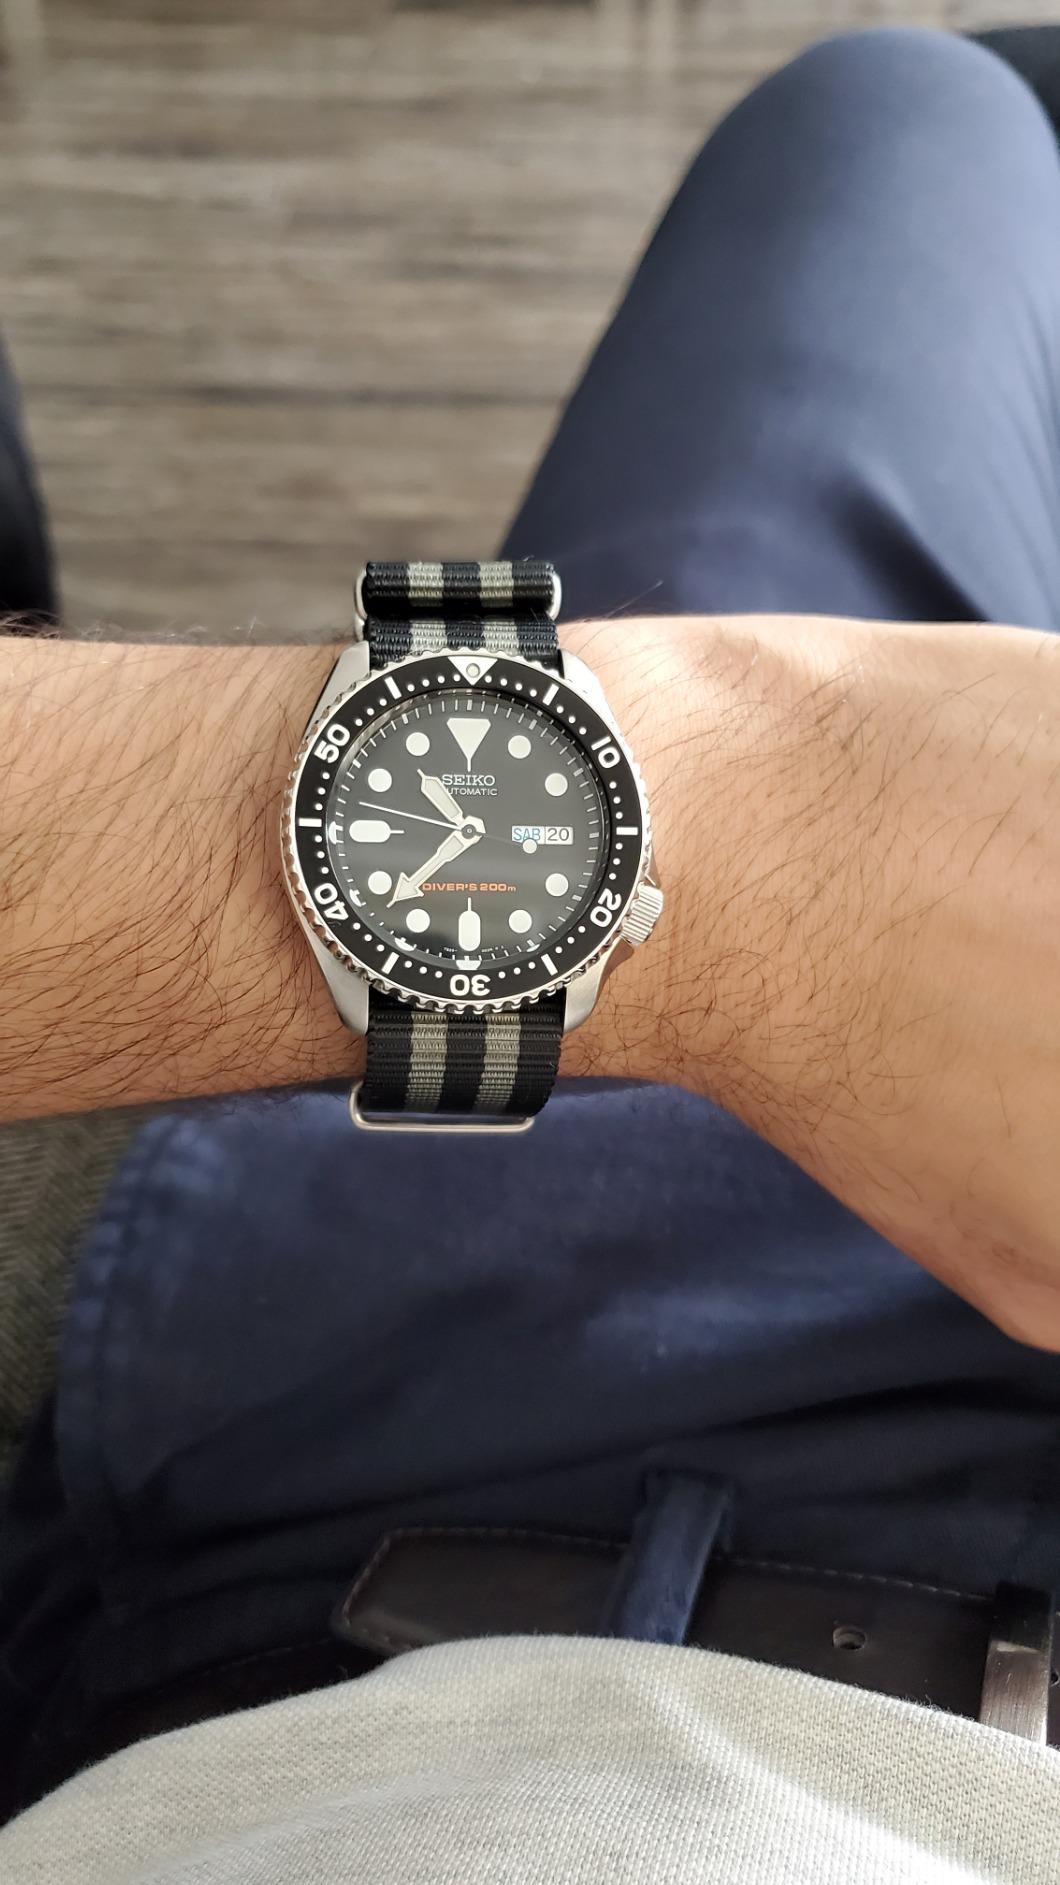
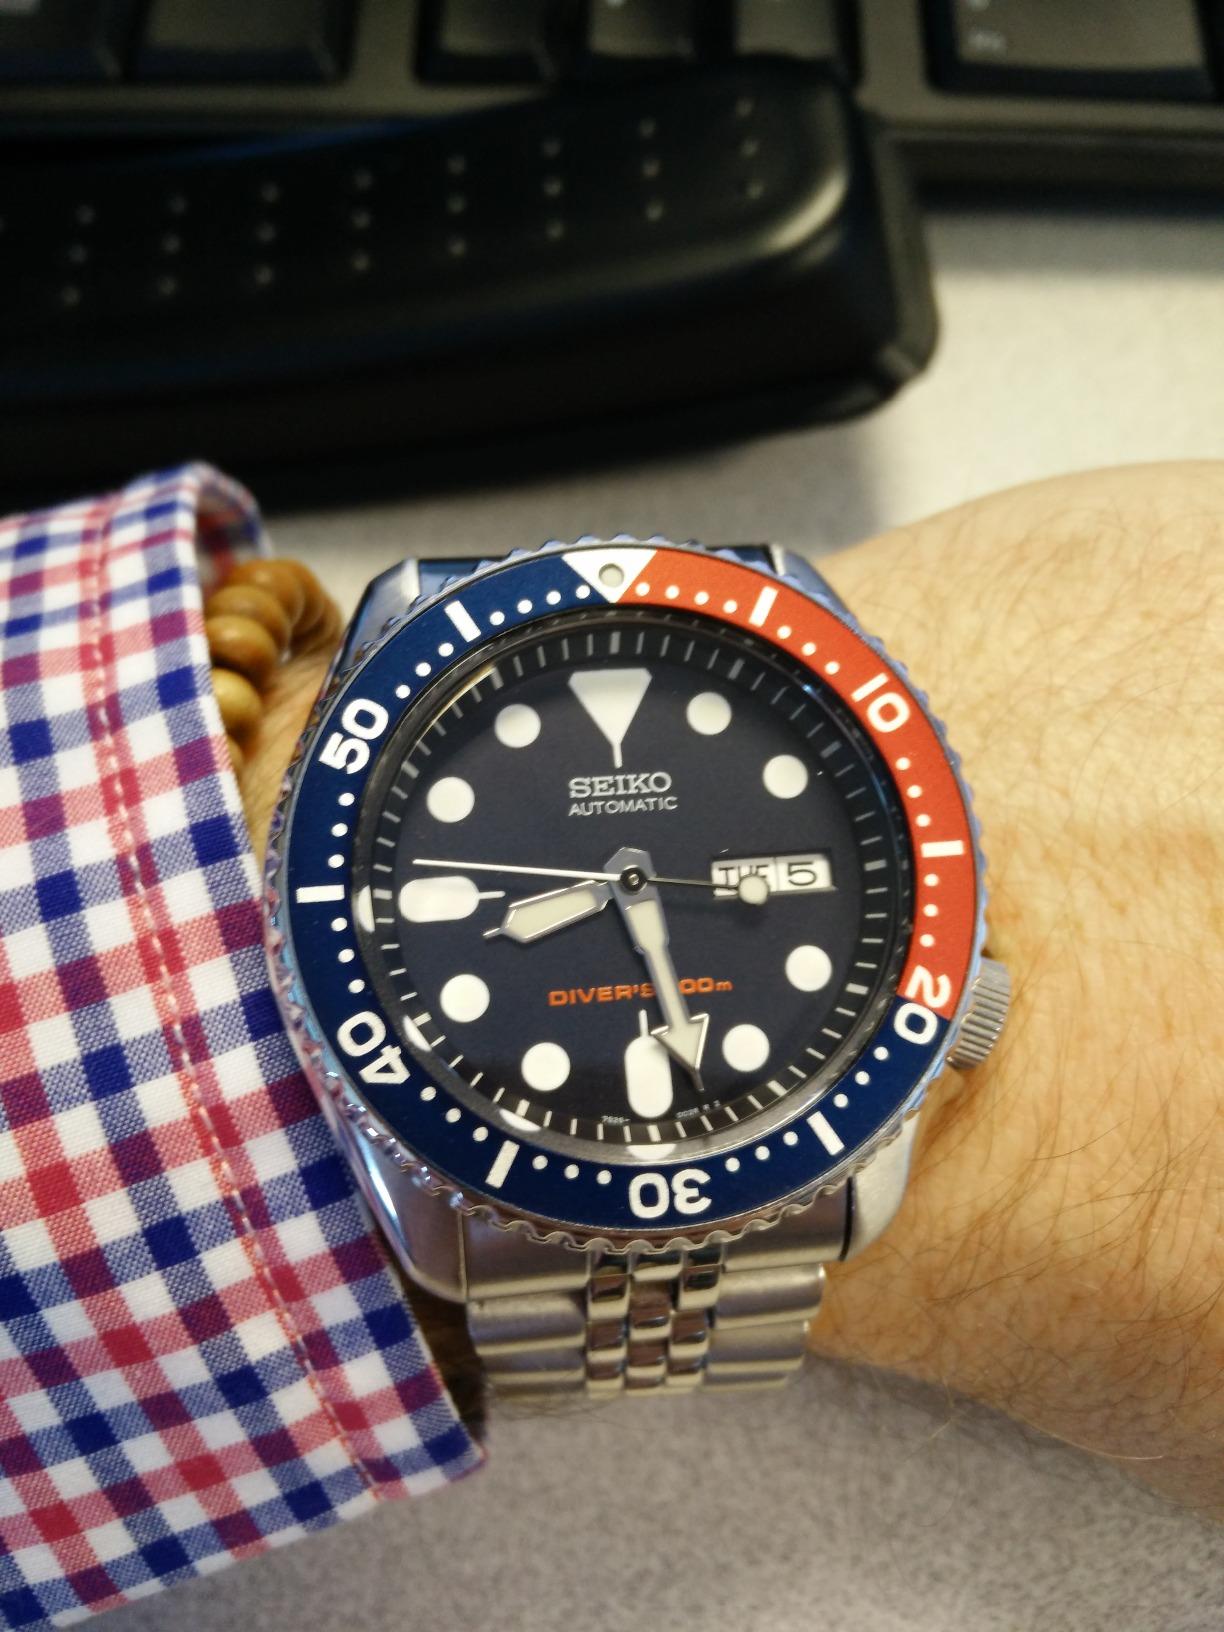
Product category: accessories_watch
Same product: no